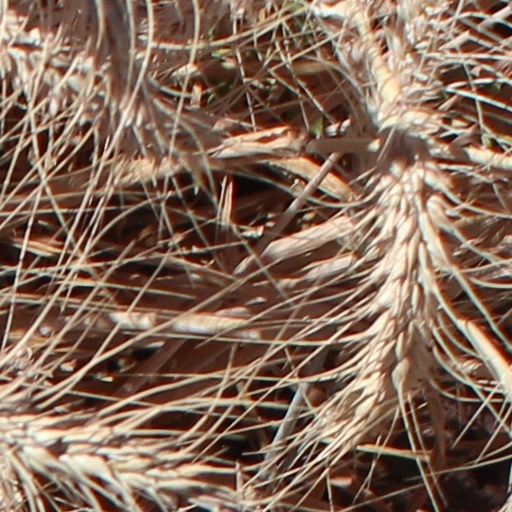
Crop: wheat